Trevor Fehrman

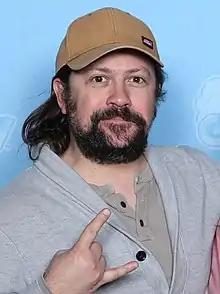
Fehrman at GalaxyCon Columbus in 2022

Trevor Gregory Fehrman (born July 14, 1981) is an American actor and writer best known for his portrayal of Elias in the 2006 comedy film, "Clerks II".